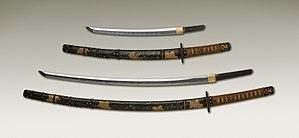
Le katana est un sabre de plus de 60 cm. Par extension, le terme katana sert souvent à désigner l'ensemble des sabres japonais.